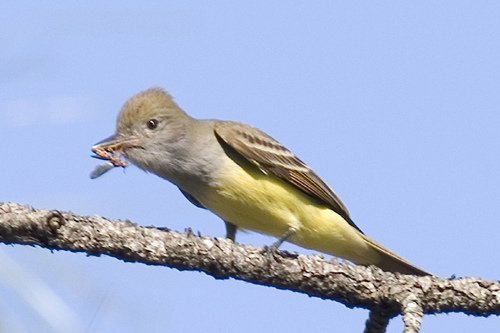
this is a bird with a yellow belly and grey head.
this little bird has a yellow belly and breast with a gray neck and crown, and white wingbars.
a small brown bird with a yellow belly.
this bird has a grey head, neck and nape area with a yellow underbelly and brown coverts.
a long bodied bird, with colored feathers ranging from yellow to brown to gray, is eating an insect
this grey headed bird has a yellow belly and brown and white wings
this is a gray bird with a yellow belly and abdomen and a pointed beak
this bird has cream wing bars, brown and cream secondaries, a grey throat, and a light yellow chest.
this particular bird has a belly that is yellow and has a gray necka bird with a small beak, grey neck and yellow belly with brown wings.
Species: Great Crested Flycatcher